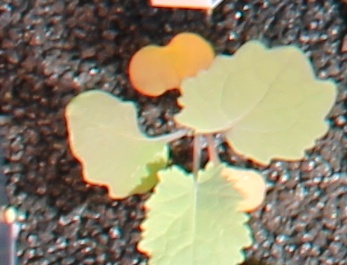
Label: Canola